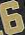
Number: 6